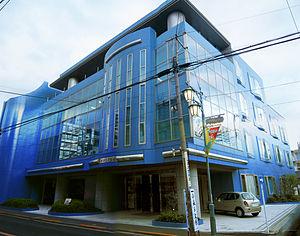
Shin-Ei Animation Co., Ltd. est une entreprise d'animation japonaise appartenant à TV Asahi Corporation. Fondé à Tokyo en 1976, il est le successeur de A Production, une précédente entreprise risquée d'animation de son fondateur, Daikichirō Kusube, qui était auparavant animateur pour Toei Animation.